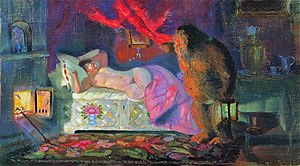
Boris Kustodijev / Galleri
Boris Mikhajlovitj Kustodijev var en russisk maler.